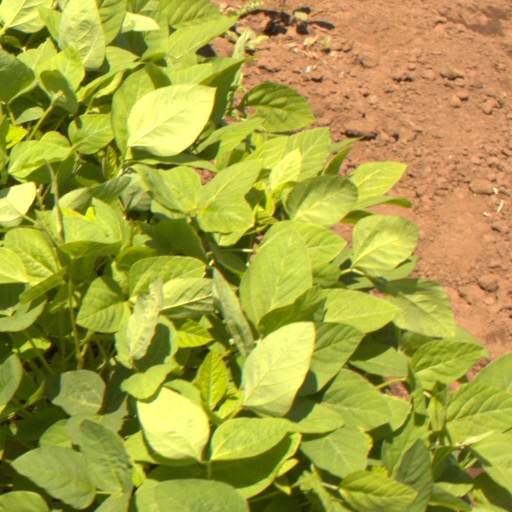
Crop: soybean